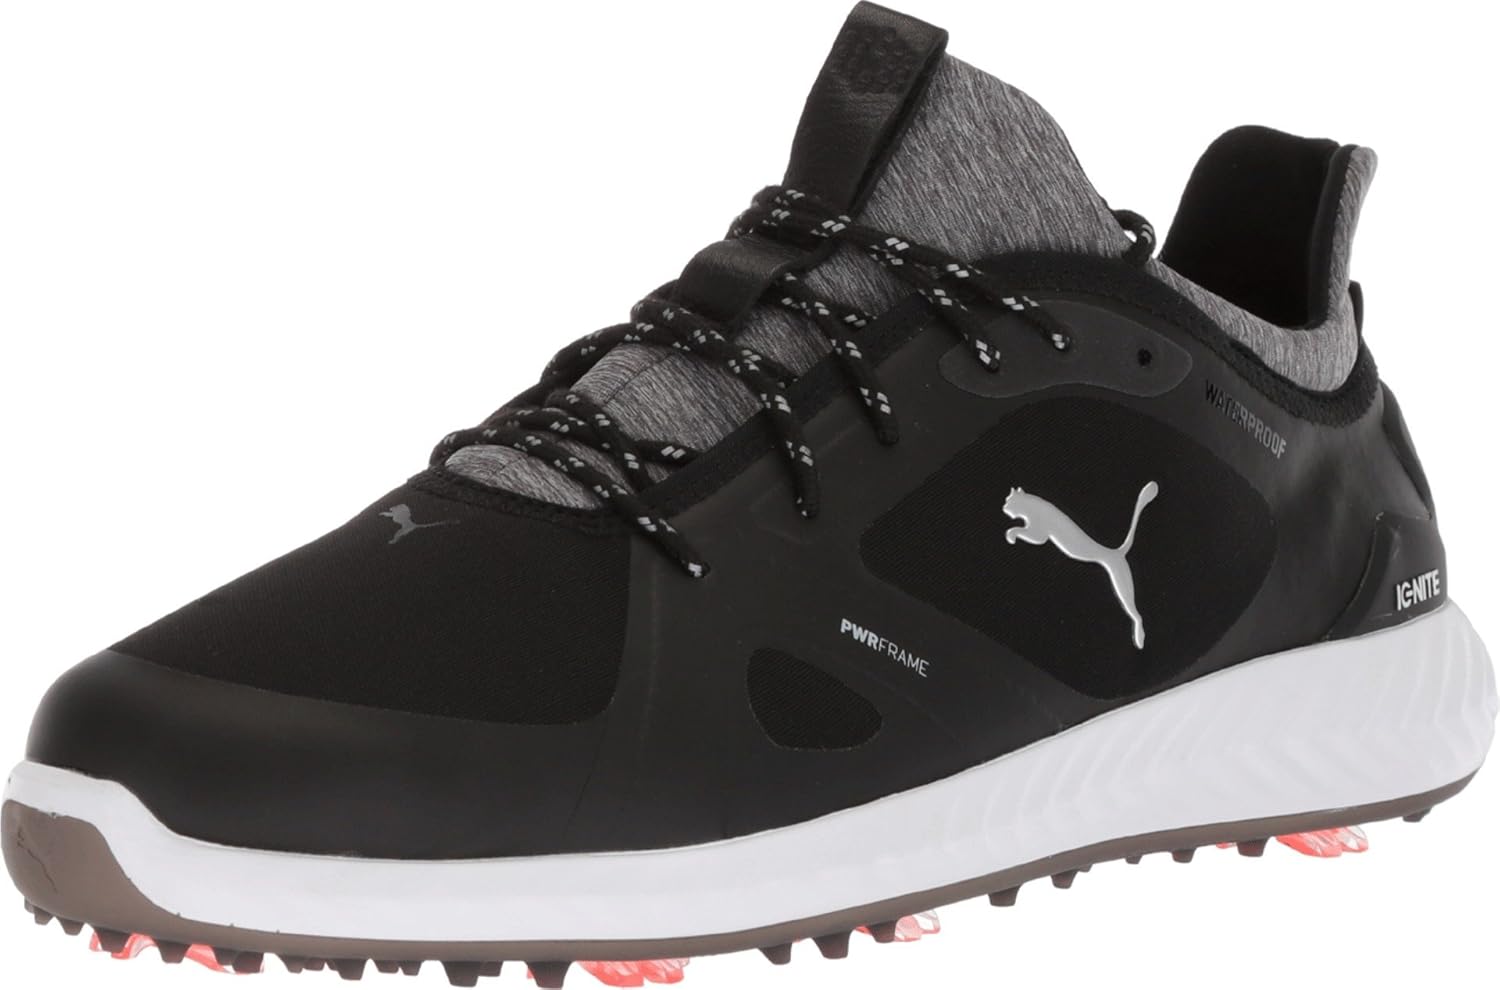
Puma Golf mens Puma Men's Ignite Pwradapt Golf Shoe
Category: AMAZON FASHION
The new ignite preadapt gives you the power to adapt. Revolutionary and proprietary preadapt technology provides more traction and comfort with every move you make. The new full-length ignite foam cushioning platform and preadapt technology provide responsive comfort and 3-dimensional traction that adapts to the way you move. More traction + more comfort = preadapt.
Features: Textile and Synthetic | Imported | Ethylene Vinyl Acetate sole | Shaft measures approximately low-top from arch | PWRADAPT-Proprietary new sole system provides revolutionary 3-dimensional traction and cushioning for ultimate performance and comfort. More Traction + More Comfort = PWRADAPT. | Comfort Construction-Mesh bootie construction replaces traditional tongue for improved 360 degree ﬁt, comfort and support. | Ignite Foam-Revolutionary and proprietary new foam provides energy return, responsive comfort, stable cushioning, and superior step-in comfort. | PWRFRAME-Ultra-thin TPU frame encases the EVA midsole for lightweight strength and durability, increased flexibility and superior traction. | Waterproof-2 Year Waterproof